History of games

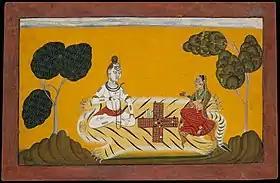
Hindu deities Shiva and Parvati playing chaupar, ca 1694–95

In Ancient Greece and in the Roman Empire, popular games included ball games (Episkyros, Harpastum, Expulsim Ludere – a kind of handball), dice games (Tesserae), knucklebones, Bear games, Tic-tac-toe (Terni Lapilli), Nine men's morris (mola) and various types of board games similar to checkers. Both Plato and Homer mention board games called 'petteia' (games played with 'pessoi', i.e. 'pieces' or 'men'). According to Plato, they are all Egyptian in origin. The name 'petteia' seems to be a generic term for board game and refers to various games. One such game was called 'poleis' (city states) and was a game of battle on a checkered board.